Sid Jenkins

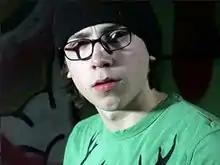
Mike Bailey as Sid Jenkins

Sidney "Sid" Jenkins is a fictional character in the British television series "Skins", portrayed by actor Mike Bailey. Initially introduced in the first series, Sid embodies the stereotypical "nice guy" persona. He is depicted as an awkward and unlucky virgin who struggles with low self-esteem and has difficulty interacting with girls. Sid's best friend, Tony Stonem, serves as his role model, and he often looks up to Tony for guidance, despite Tony's manipulative and often reckless behavior.